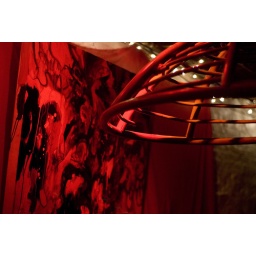
The top of the dish chair and some art under red lights.